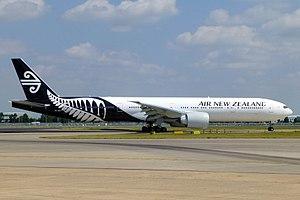
Air New Zealand Limited ou Air New Zealand est la principale compagnie aérienne de Nouvelle-Zélande. Elle a comme plateforme de correspondance l'aéroport international d'Auckland.